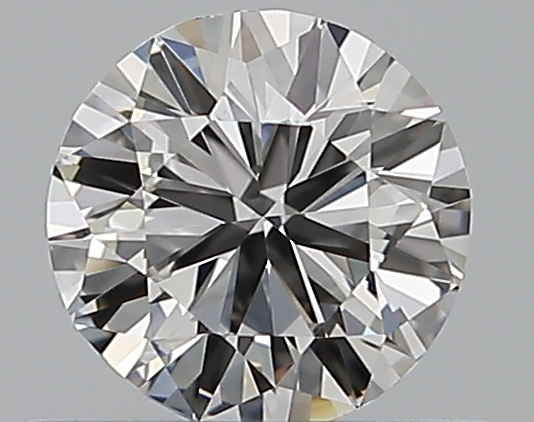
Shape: round
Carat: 0.5
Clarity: VVS2
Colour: G
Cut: GD
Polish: EX
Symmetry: GD
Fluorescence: N
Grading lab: GIA
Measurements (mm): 4.91 x 5 x 3.09